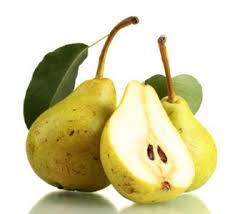
Waste category: biological